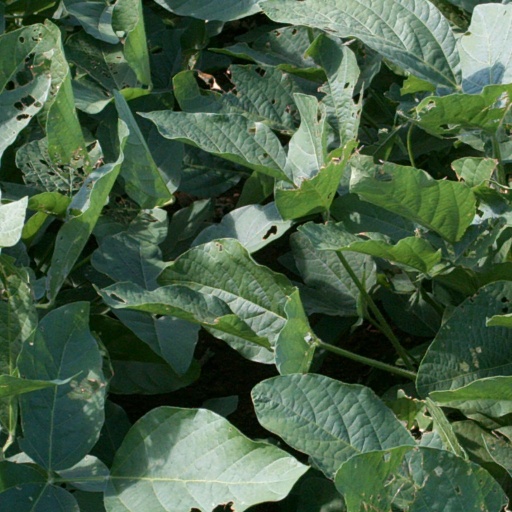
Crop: soybean